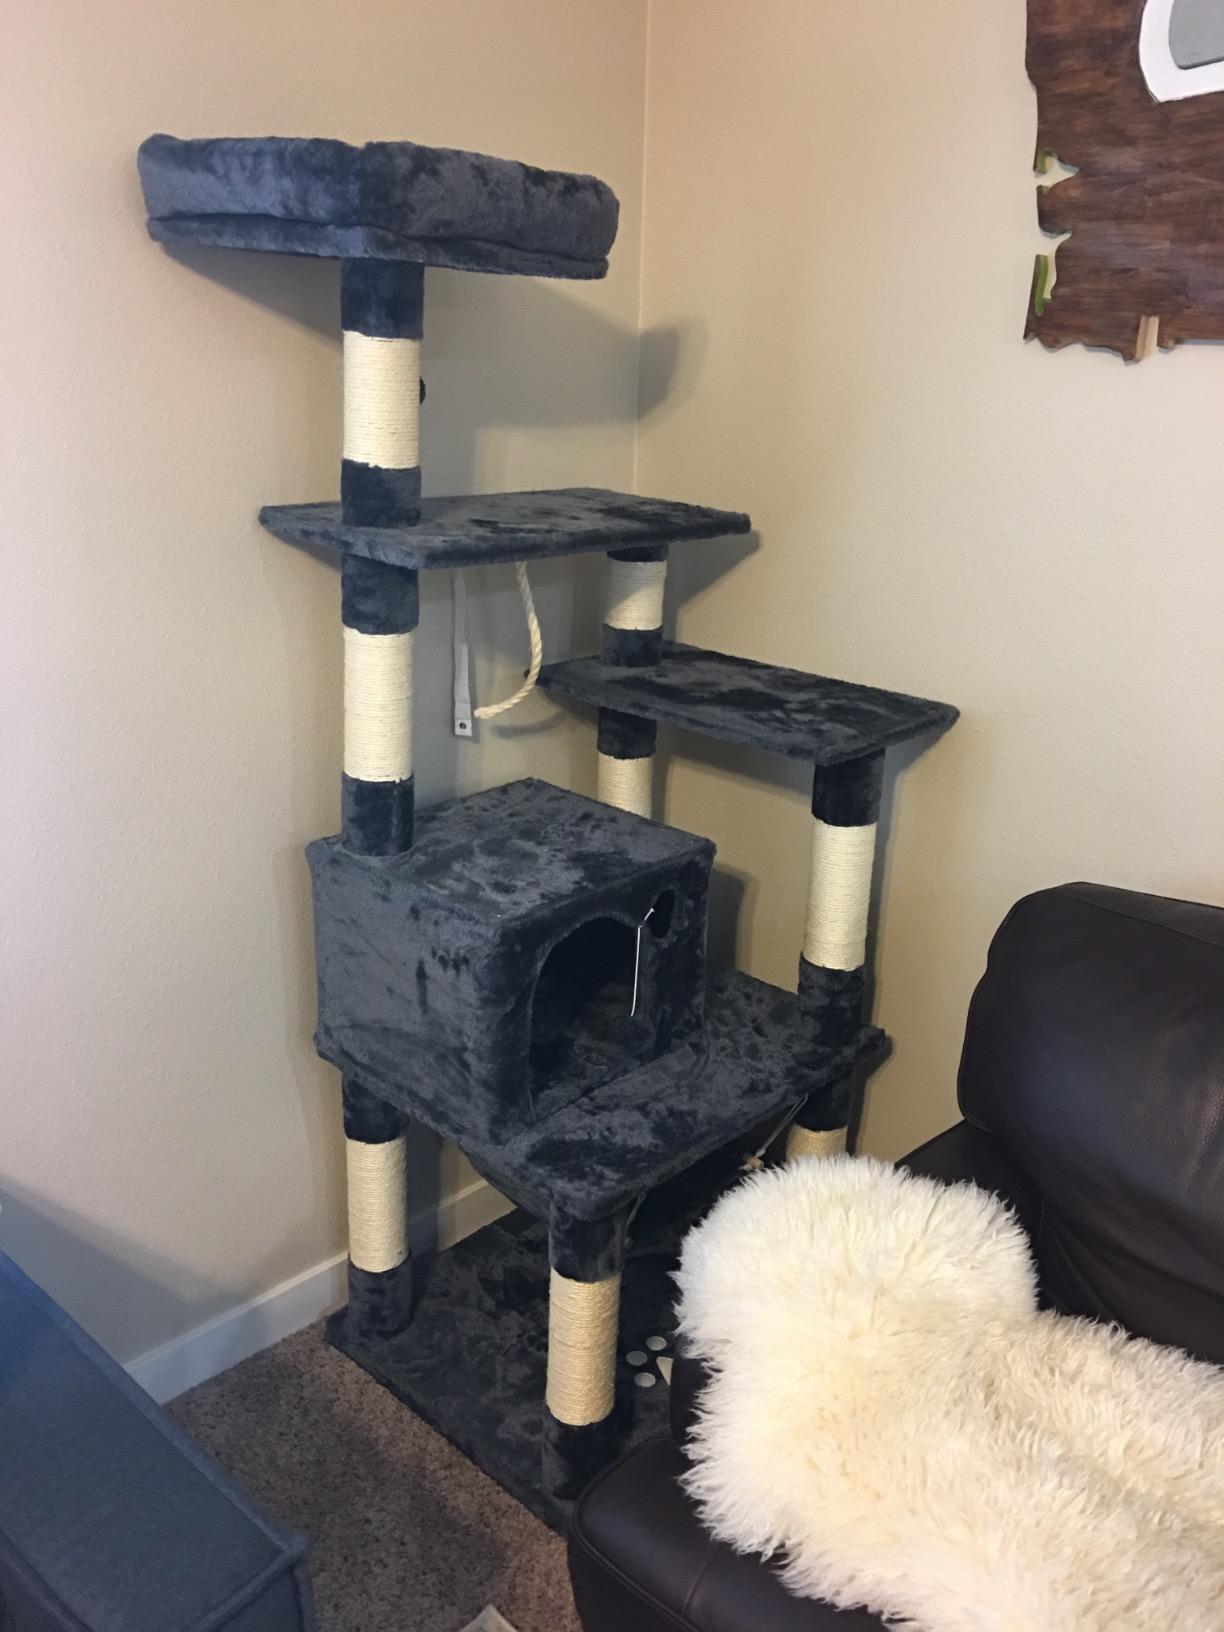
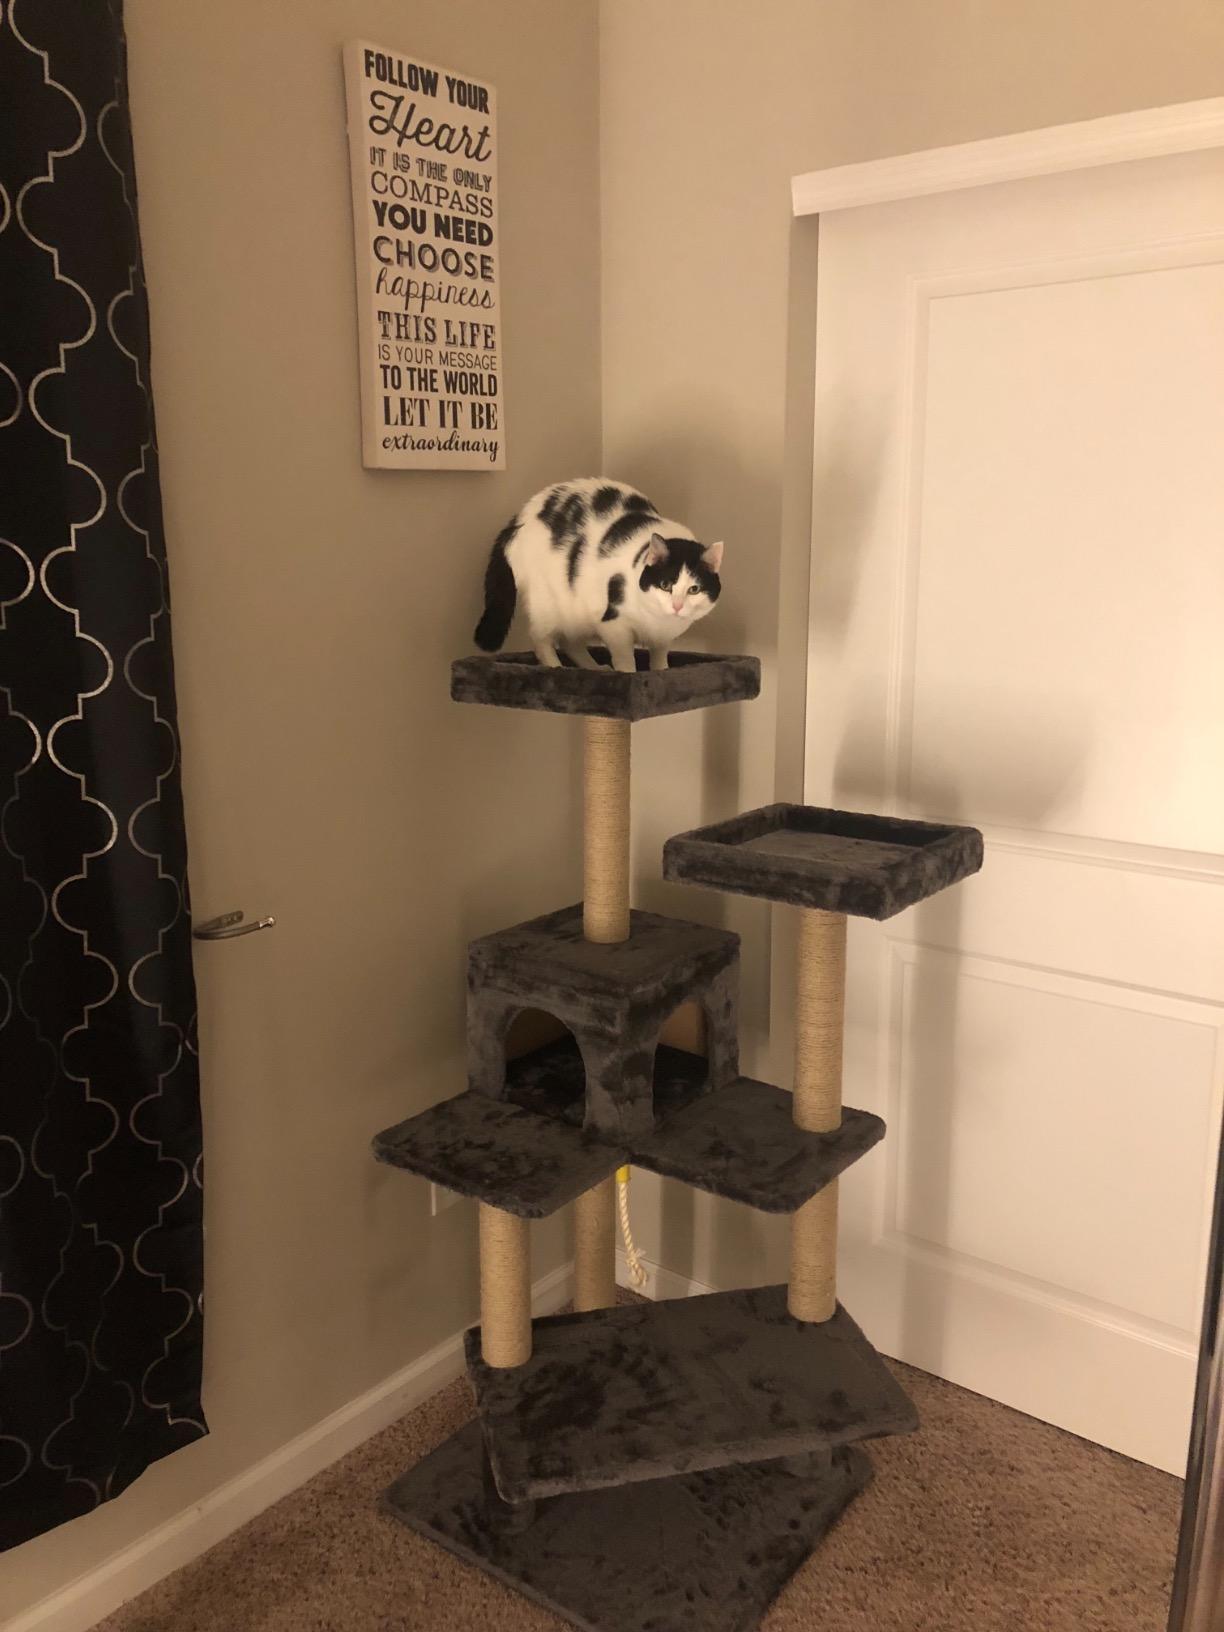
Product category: items_cat tree
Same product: no